Rathika Ramasamy

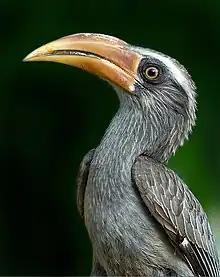
Malabar grey hornbill ("Ocyceros griseus"'), a Western Ghat endemic bird

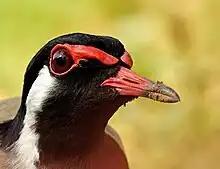
Red-wattled lapwing ("Vanellus indicus")

Rathika has lived in New Delhi since 1999, after her marriage. She has a degree in computer engineering and an MBA, and worked as a software engineering for several years before becoming a full-time photographer.